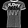
Label: T - shirt / top